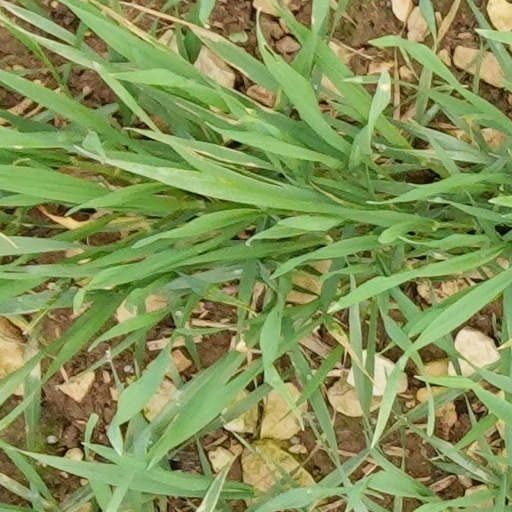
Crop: wheat